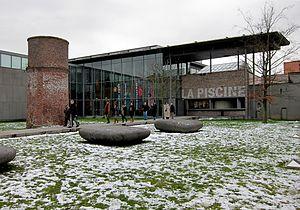
L'entrée de la Piscine, Musée d'Art et d'Industrie de Roubaix (Nord).
La Piscine, ou musée d'art et d'industrie André-Diligent, est un musée de Roubaix qui présente des collections composites d'arts appliqués et de beaux-arts constituées à partir du XIXᵉ siècle comprenant des tissus, des pièces d'arts décoratifs, des sculptures, des peintures et dessins.